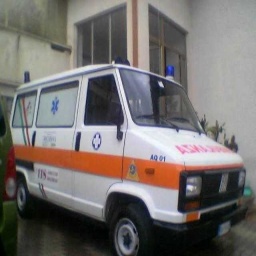
Label: ambulance